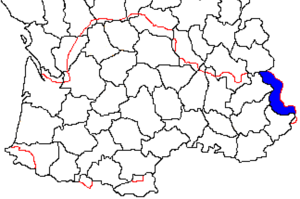
L'occitan ou langue d'oc est une langue romane parlée dans le tiers sud de la France, les Vallées occitanes et Guardia Piemontese en Italie, le Val d'Aran en Espagne et Monaco. L'aire linguistique et culturelle de l'occitan est appelée l’Occitanie ou Pays d'Oc.